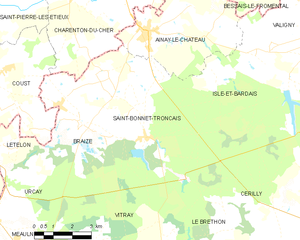
Carte des communes françaises: Saint-Bonnet-Tronçais